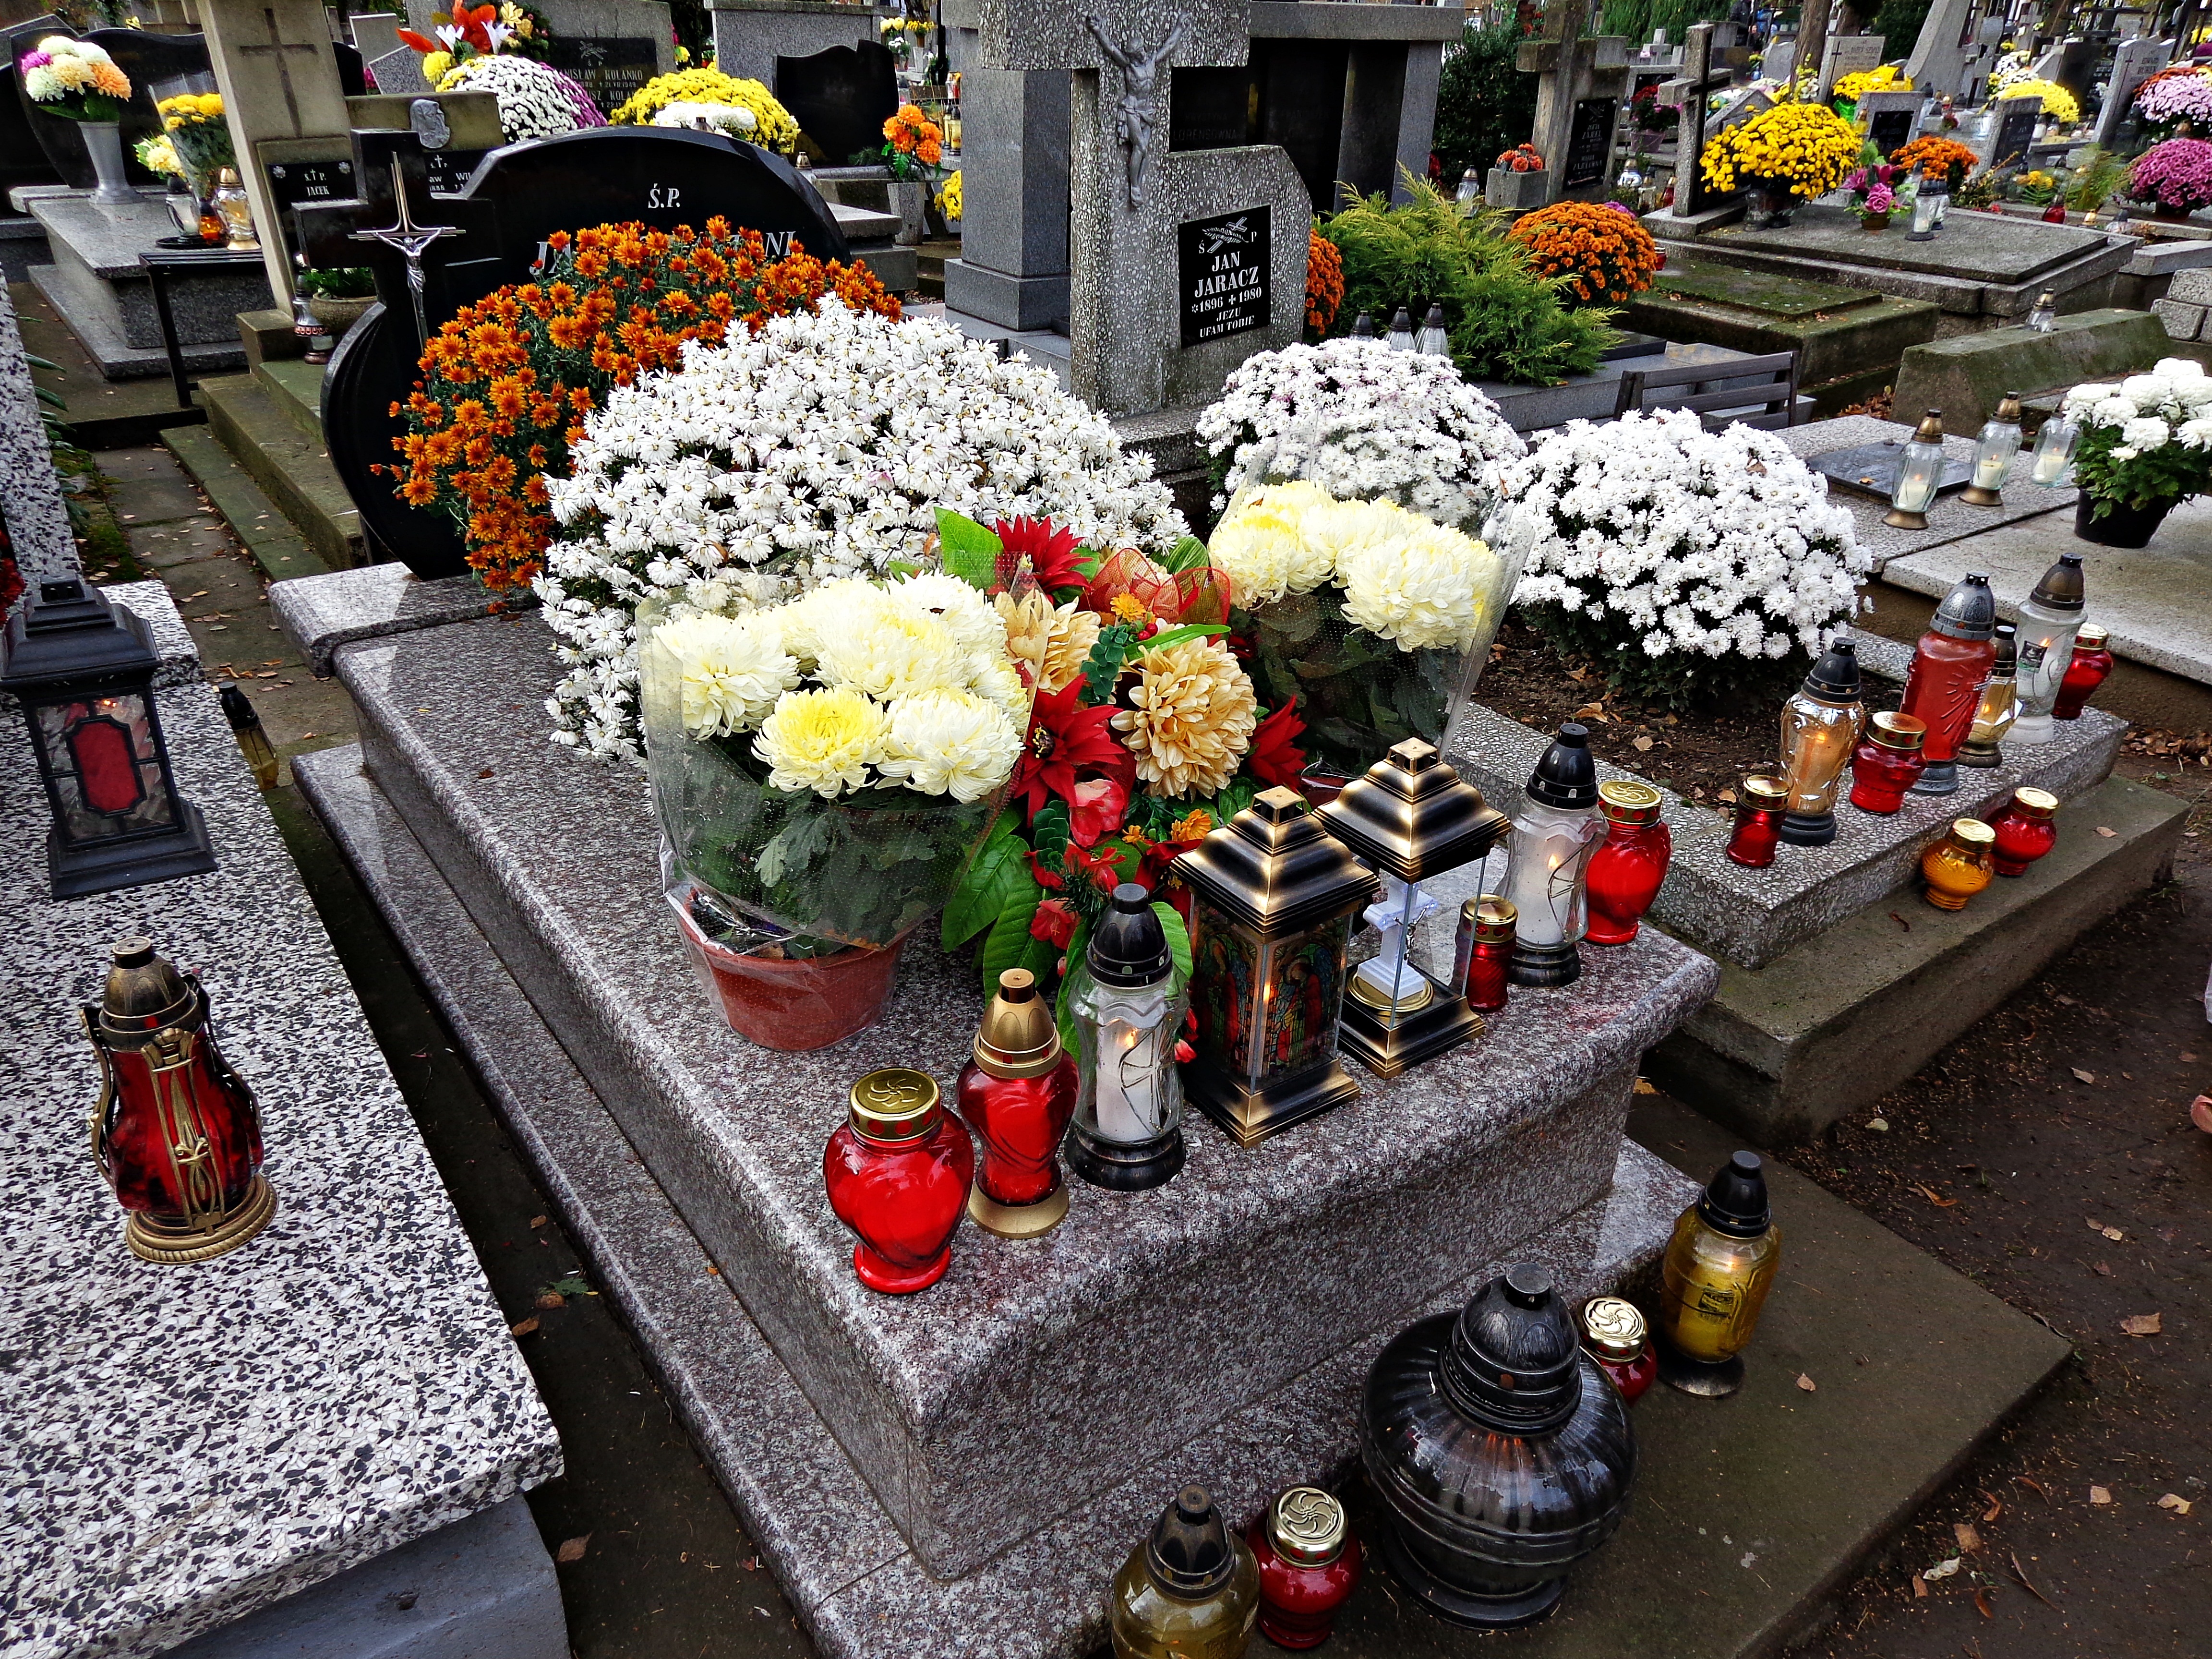
flower, city, memory, market, cemetery, tombstone, death, candle, public space, chrysanthemum, floristry, the dead, all saints day, the tomb of, bereavement, 1 november